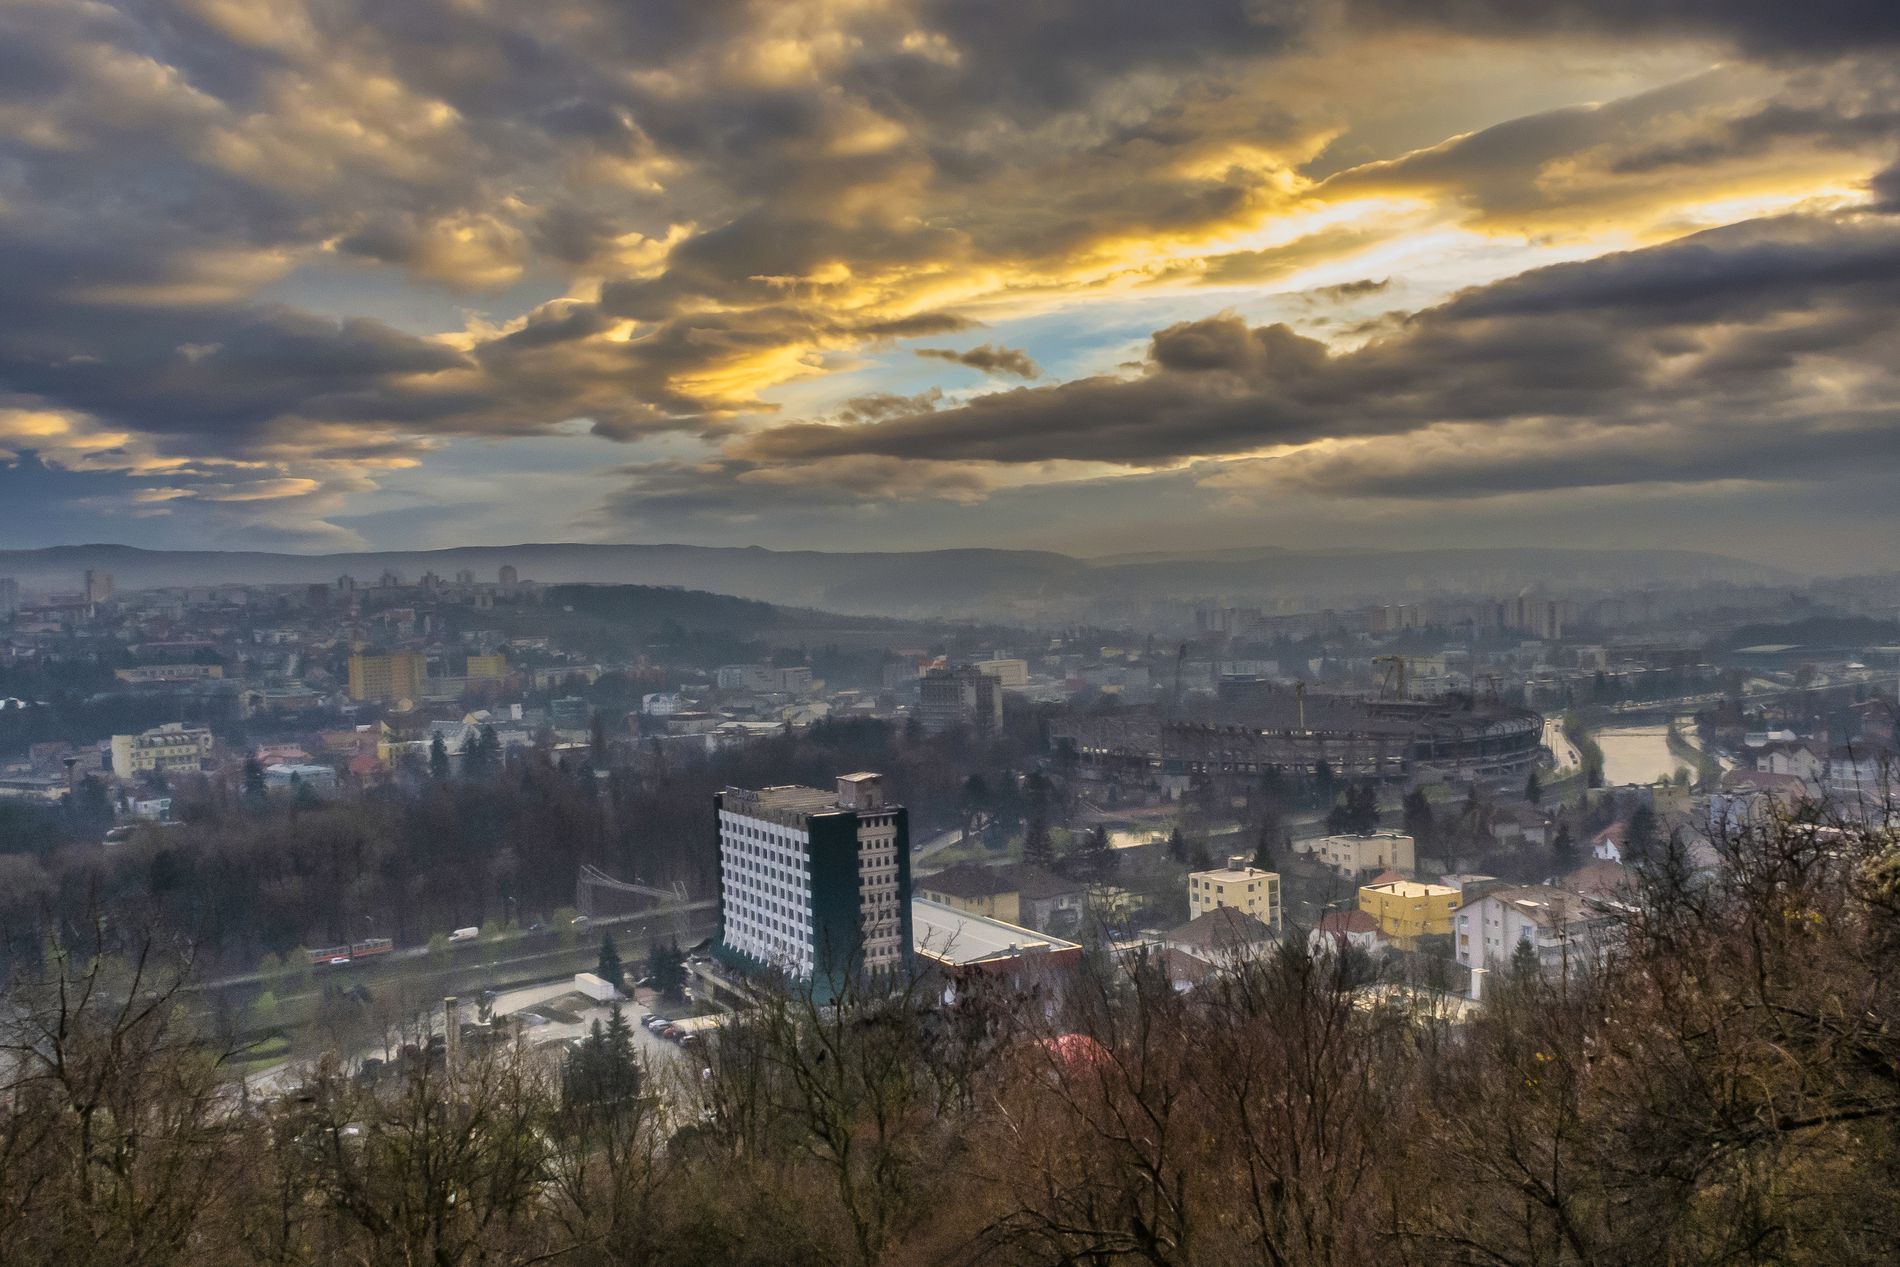
Sunset City
A breathtaking cityscape under a dramatic sky, with golden sunlight piercing through dark storm clouds, creating a moody atmosphere.
Taken from above, the photograph presents a city under a turbulent sky. The soft golden lights are contrasted against dark grays and blues to create an animated mood. The misty horizon provides the picture with depth, and the cityscape down below appears placid yet animate. The palette blends warm colorations of sunsets and cooler colors, invoking an energetic, movie-like atmosphere.
Labels: Architecture, Building, Cityscape, Urban, Nature, Outdoors, Sky, City, Office Building, Weather, Horizon, Scenery, Landscape, Aerial View, Neighborhood, Cloud, Cumulus, Metropolis, Sunset, Tree, river, mountain
Camera: Canon Canon PowerShot G11
Lens: 6.1-30.5 mm
Aperture: F8
Exposure: 1/40 sec
ISO: 100
Focal length: 6.1 mm